Calder Highway

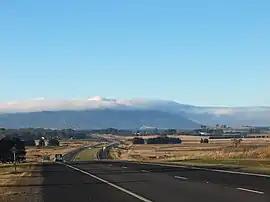
Calder Freeway facing Mount Macedon

Calder Highway is a rural highway in Australia, linking Mildura and the Victoria/New South Wales border to Bendigo, in North Central Victoria. South of Bendigo, where the former highway has been upgraded to freeway-standard, Calder Freeway links to Melbourne, subsuming former alignments of Calder Highway; the Victorian Government completed the conversion to freeway standard from Melbourne to Bendigo on 20 April 2009.